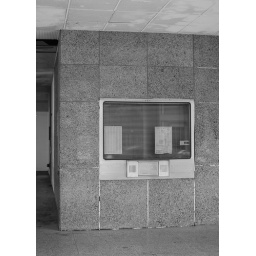
old bank teller window in the former Comptroller building